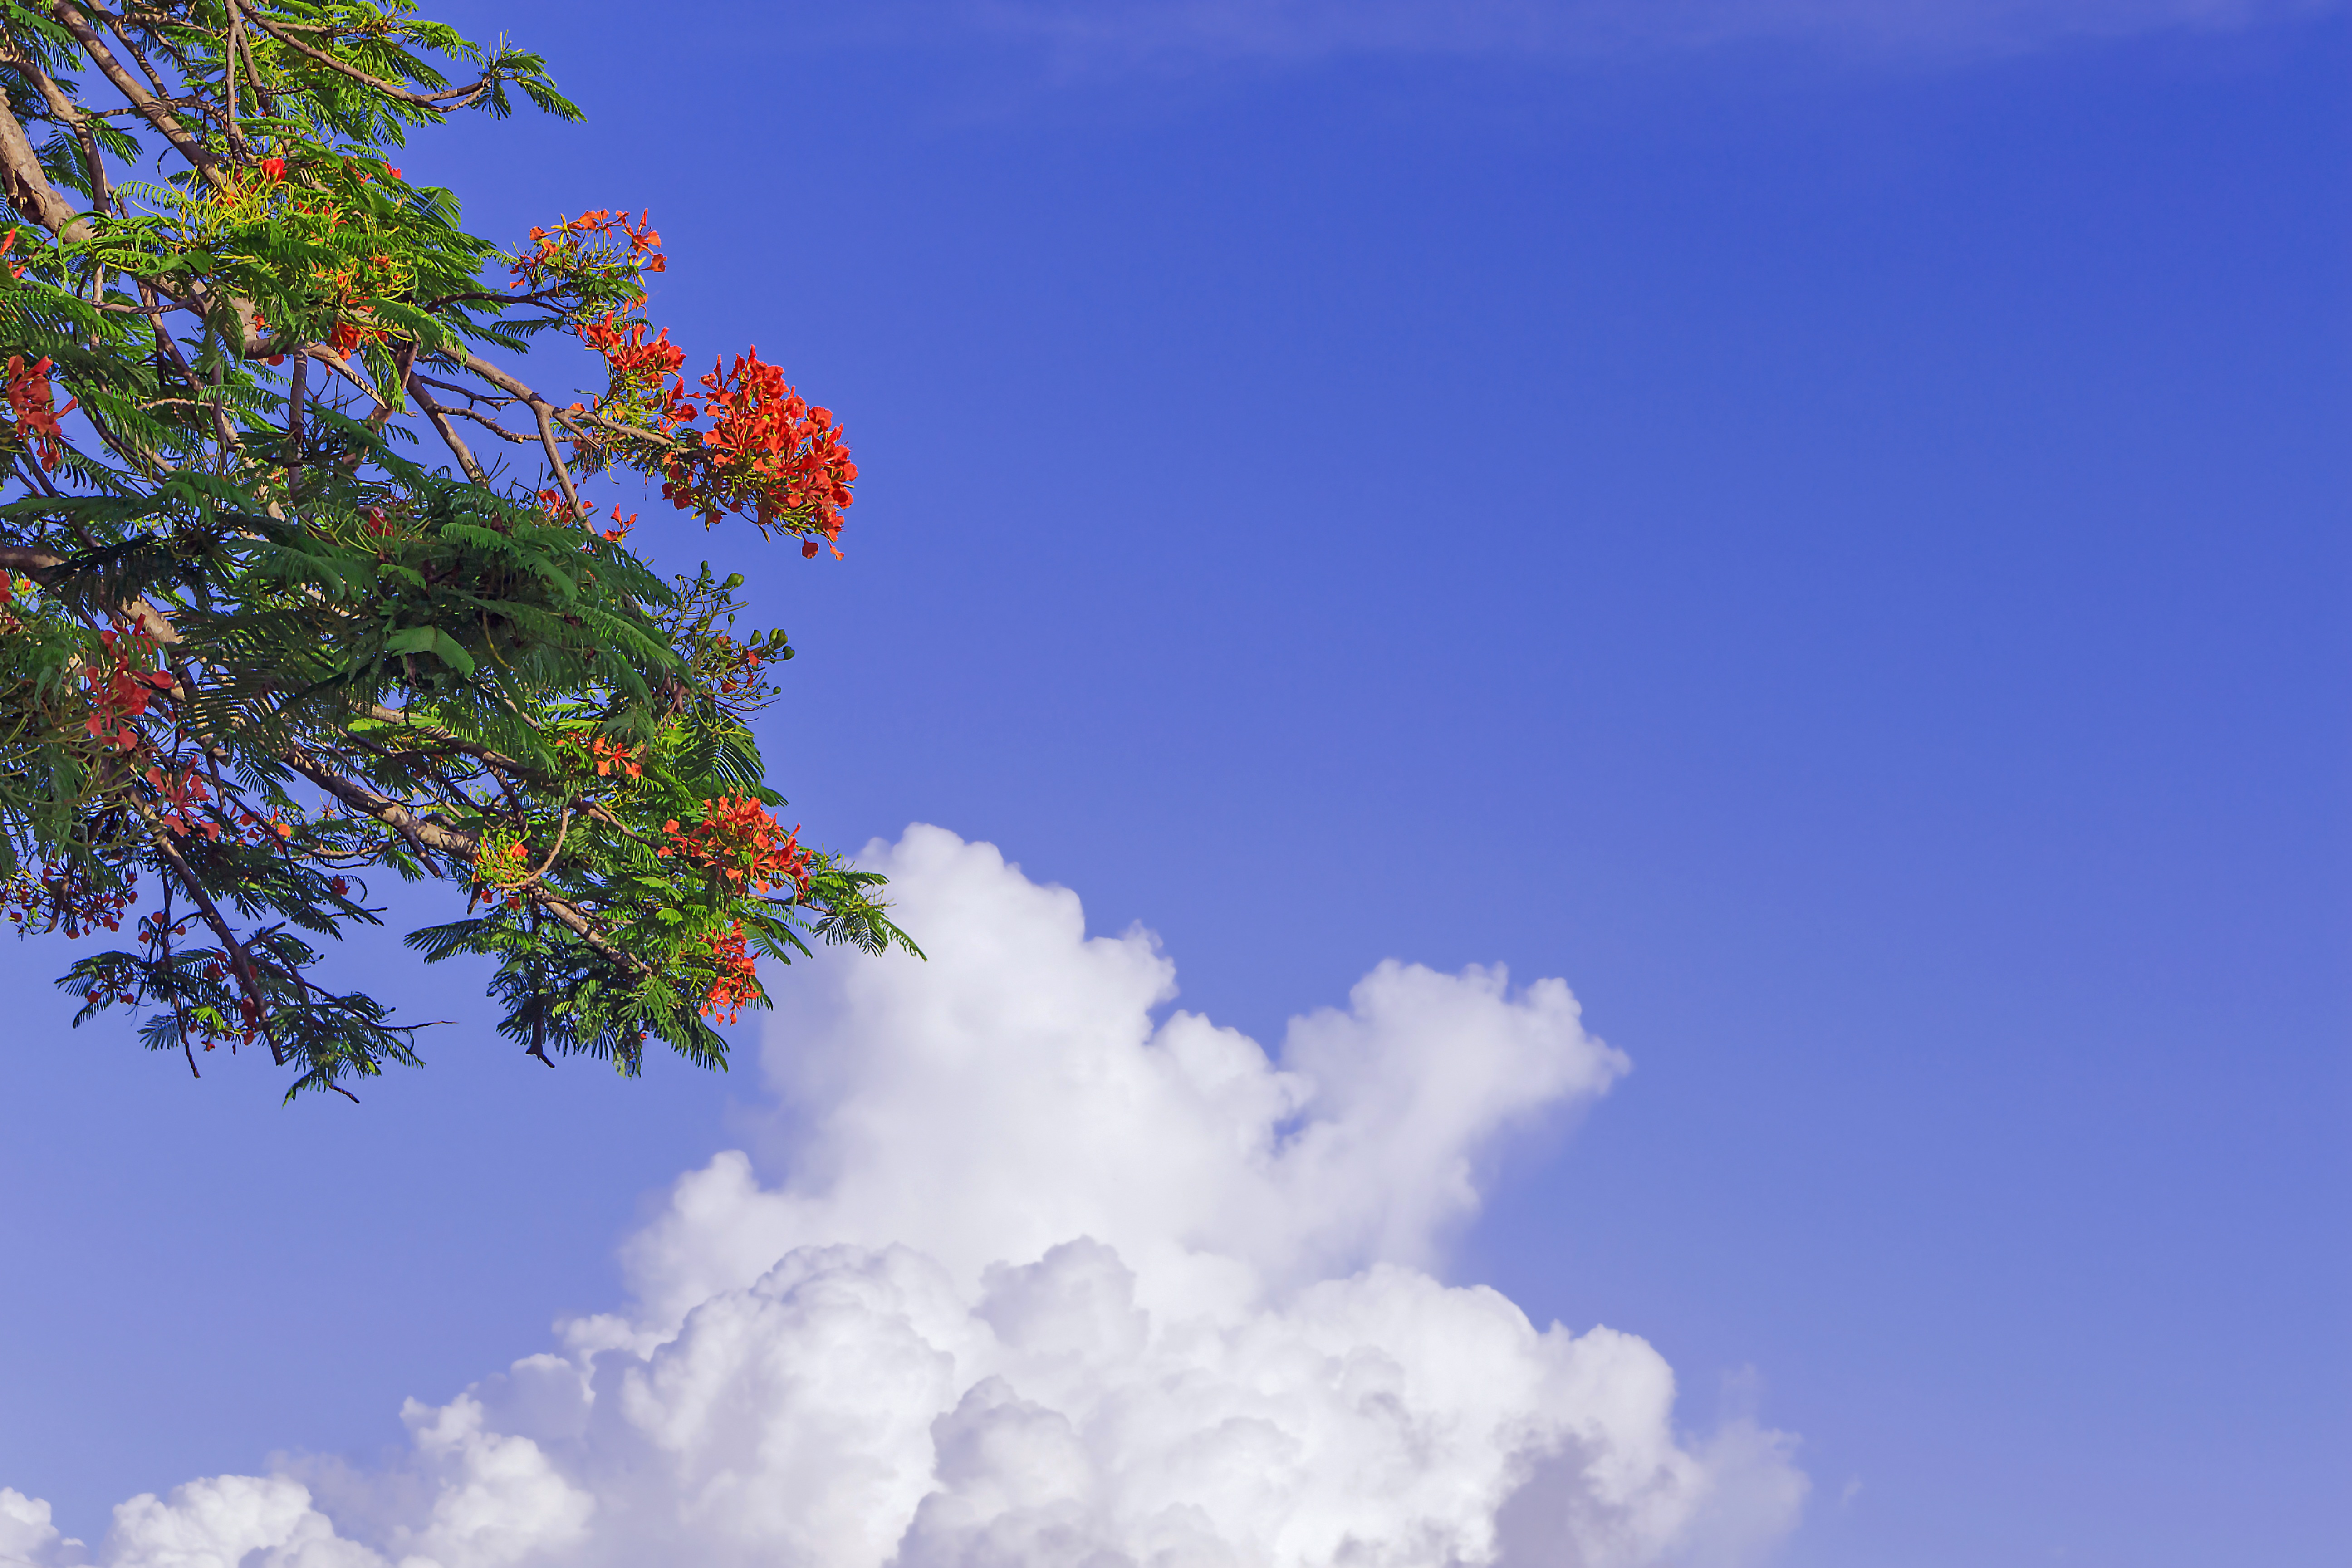
tree, cloud, sky, sunlight, flower, atmosphere, daytime, spring, cumulus, blue, flowers, clouds, acacia, flamboy n, meteorological phenomenon, malinche, ponciana framboydn, delonix regia, atmosphere of earth